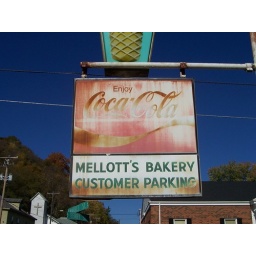
A rusty Coke sign advertising Mellott's Bakery Customer Parking in Clarington, Ohio.